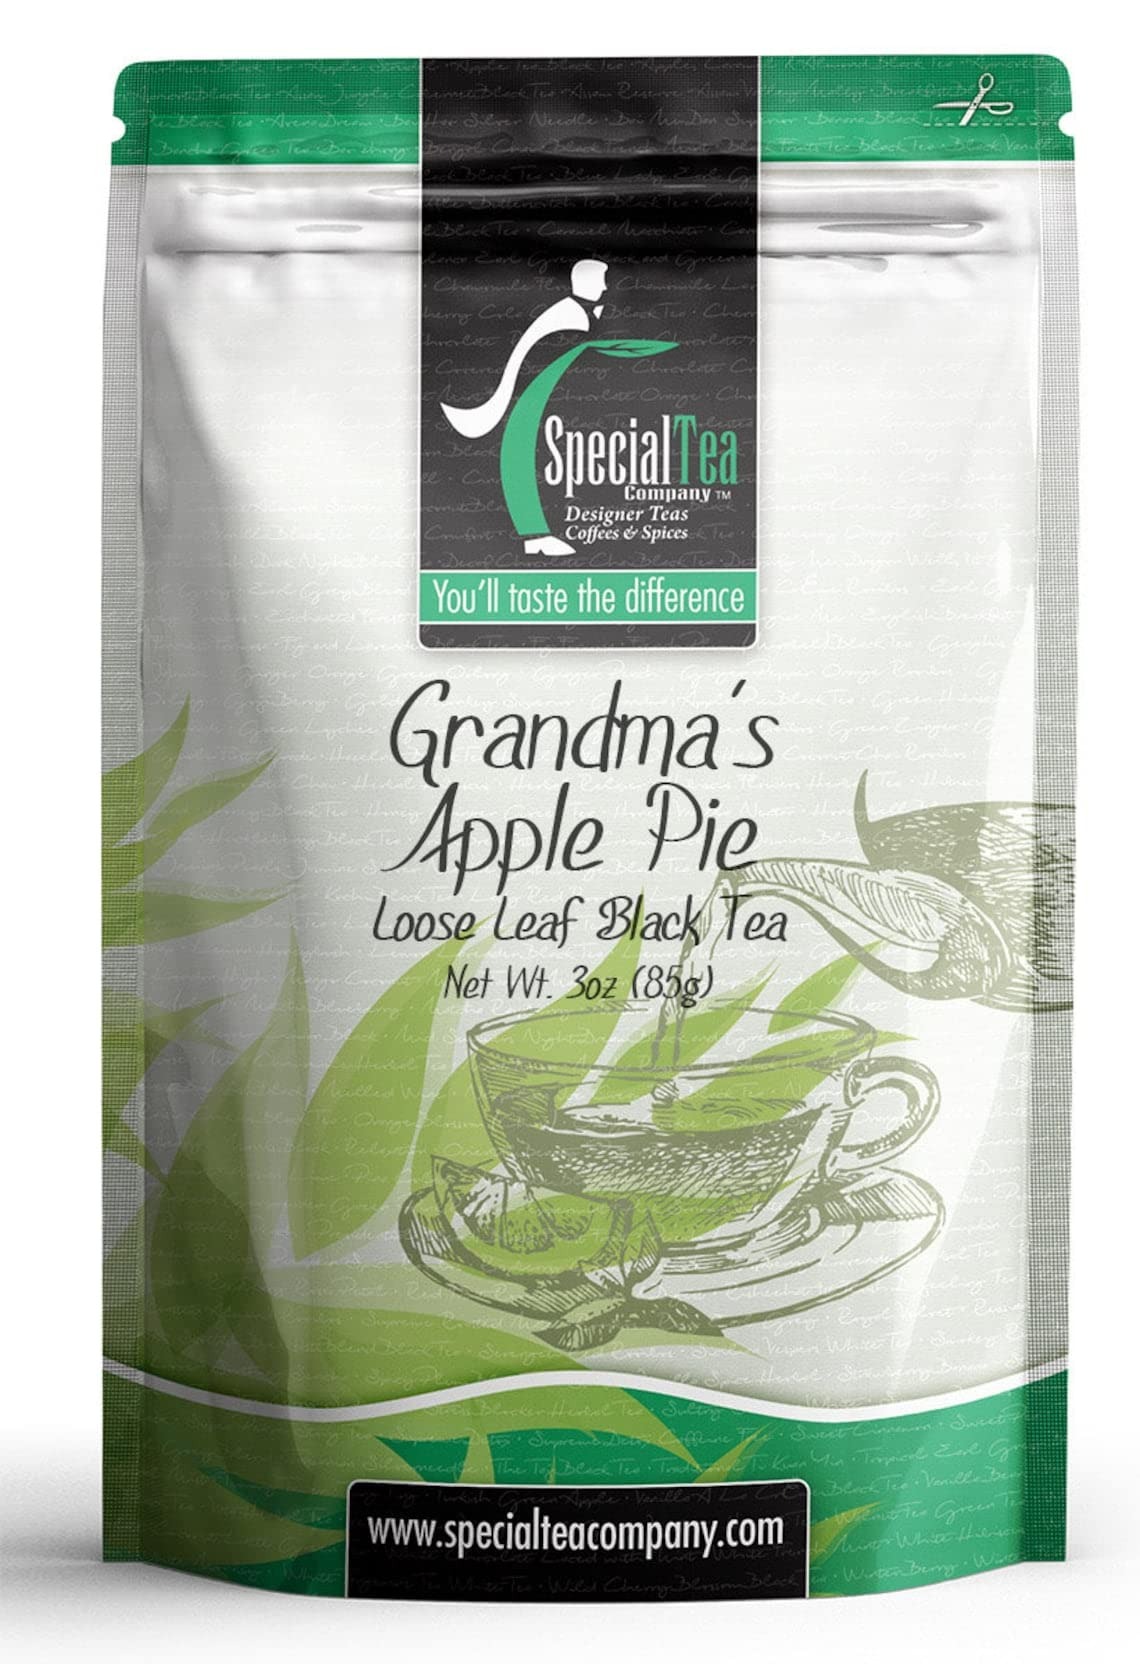
Item Name: Special Tea Grandma's Apple Pie Loose Leaf Black Tea, 3 Ounce
Bullet Point 1: BLACK TEA: Black teas are fully oxidized teas and offer a rich robust strong cup. Black is by far the most popular tea in the world. In the US, it accounts for about 80% of the tea consumed.
Bullet Point 2: FLAVOR: Black tea is a type of tea that is more oxidized than oolong, white and green teas. Black tea is generally stronger in flavor than other teas with notes that range from earthy, molasses, malty, vine fruit, smoky, leather, and mineral.
Bullet Point 3: CAFFEINE LEVEL: Black tea characteristically has the most caffeine of all the tea types. One of the reasons for this is a longer infusion time, but also due to the longer oxidation time and final firing production step.
Bullet Point 4: REAL LOOSE LEAF TEA: Loose leaf tea is a healthier purer way to drink tea. Our 1 oz. sample brews about 10 cups of tea.
Bullet Point 5: REAL LOOSE LEAF TEA IN BAGS: Loose leaf tea is a healthier purer way to drink tea, we gently breakup our loose leaf teas for use in eco-friendly tea bags to help retain full flavor.
Bullet Point 6: PREMIUM LOOSE LEAF TEA: Premium tea leaves have all their essential oils intact, so the flavor, quality and health benefits are maintained. Individually hand packed in the USA in a resealable pouch to retain freshness.
Product Description: <p>Apple cinnamon taste with apple bits, currants, almond pieces, and flavoring.</p> <p>Loose Leaf Brewing Instructions: Start with cold water and bring water to just under a boil (180° - 190°). Add tea leaves, one heaping teaspoon per cup of water. For iced tea, add one level tablespoon. Pour hot water over leaves and steep 3-6 minutes. Remove or strain tea and enjoy!</p> <p>Ingredients: Black Tea, Apple, Raisins, Natural and Artificial Flavor, Almond. Contains: Tree Nut (Almond).</p>
Value: 3.0
Unit: Ounce

Price: 12.835